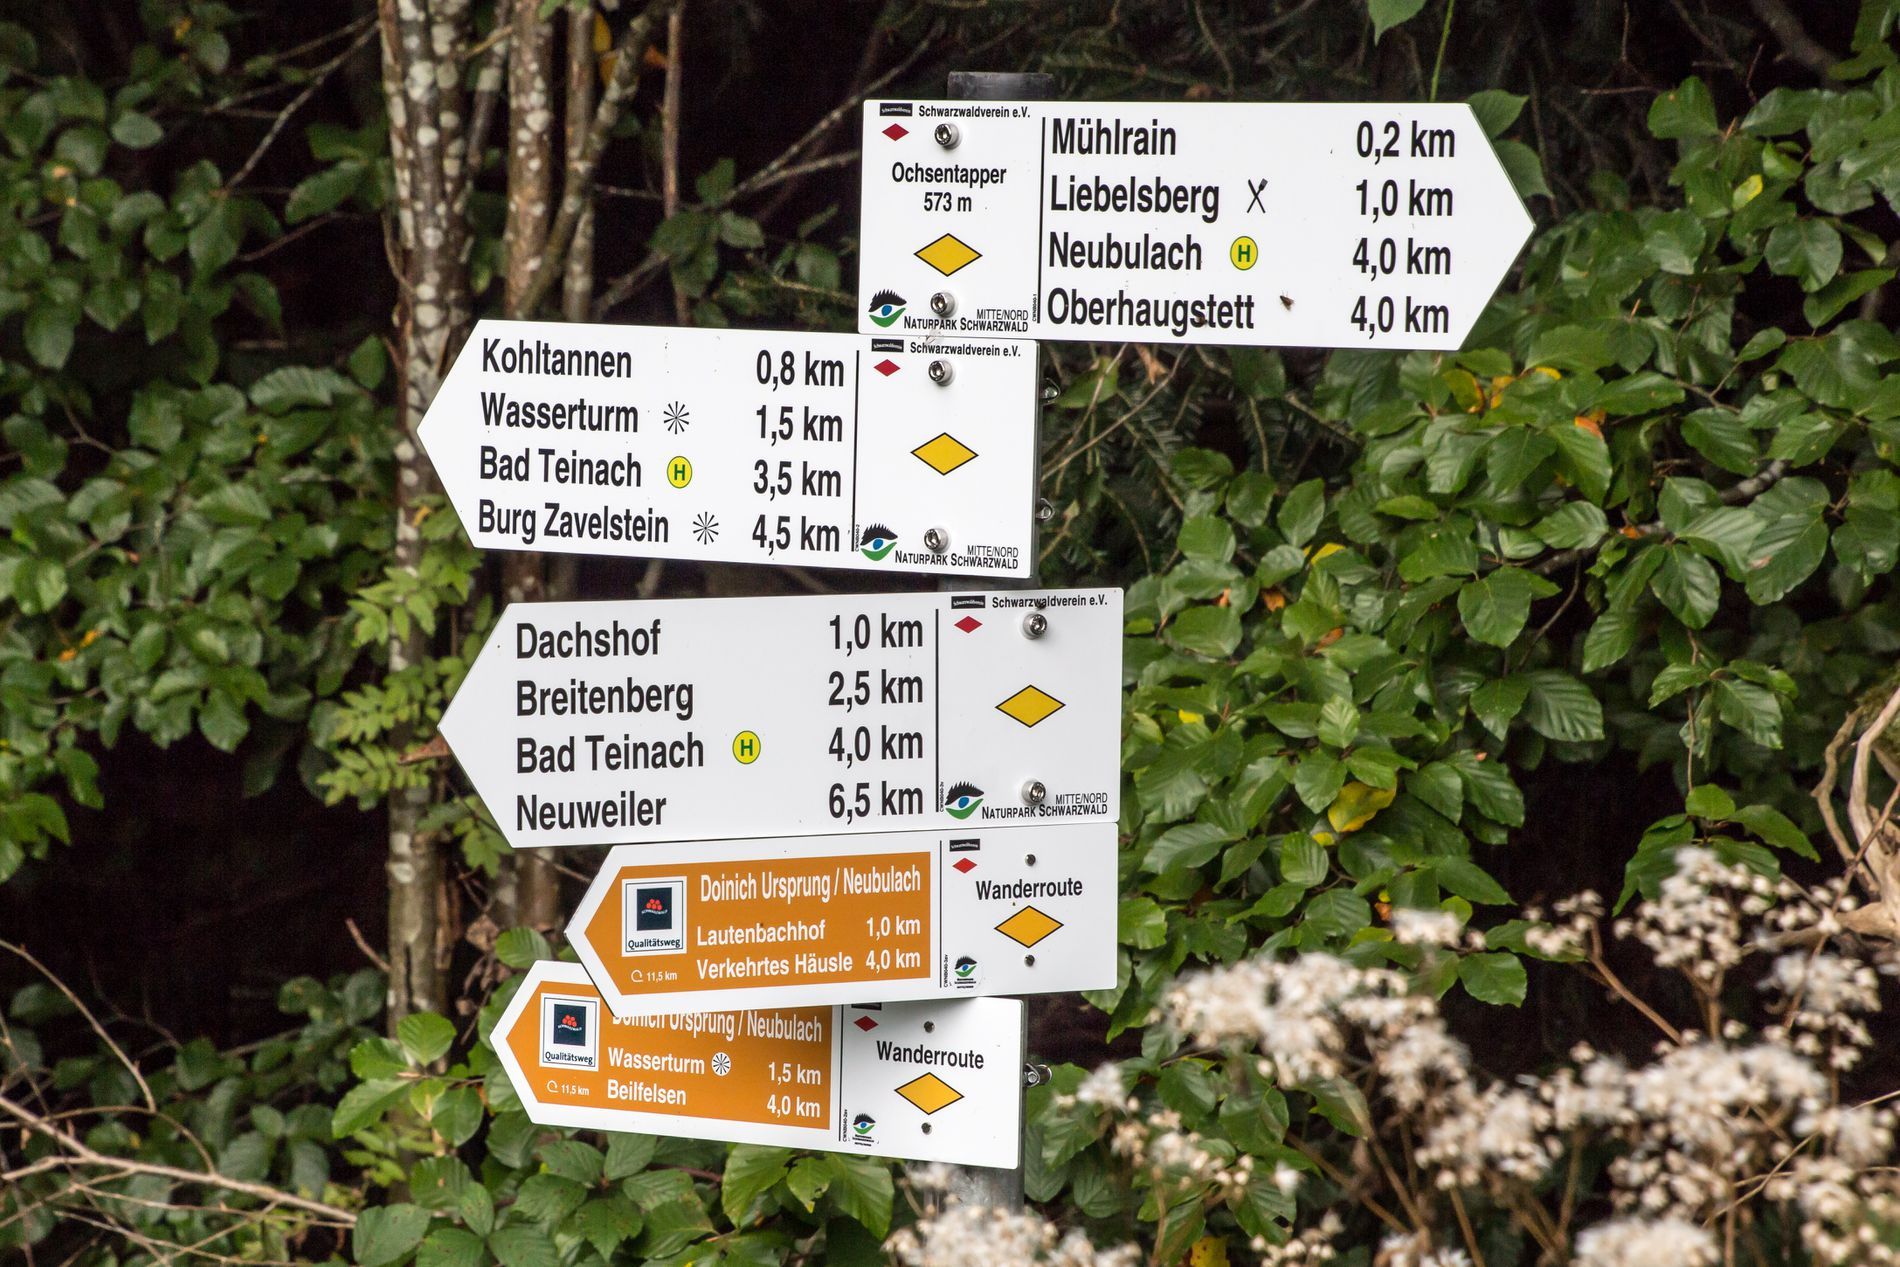
Pathfinder's Guide
A row of directional and hiking signs proudly faces a dark forest backdrop. The signs, colored and shaped differently, point to distances and locations and guide visitors to destinations.
Mid-range shot straight-on angle, ensuring a clear and readable view of the signs while keeping the forest backdrop in context. The atmosphere of the scene is calm, natural, and inviting, with a sense of adventure and exploration.
Labels: Sign, Symbol, Road Sign, Business Card, Paper, Text, Clapperboard, Plant, Vegetation, Leaf, Land, Nature, Outdoors, Rainforest, Tree, Forest
Camera: Canon Canon EOS 6D
Lens: TAMRON 28-300mm F/3.5-6.3 Di VC PZD A010, (213) 28-300mm
Aperture: F13
Exposure: 1/640 sec
ISO: 500
Focal length: 146.0 mm